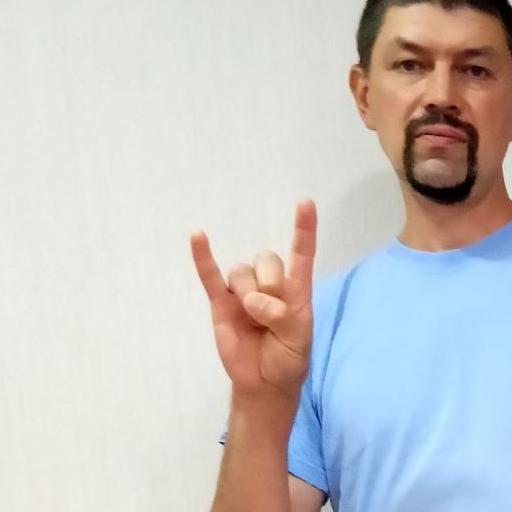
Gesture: rock